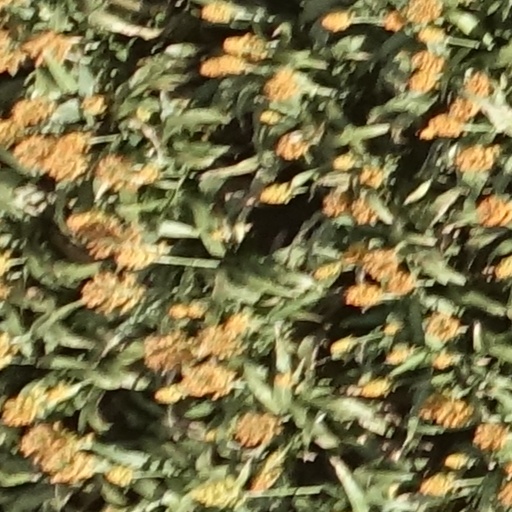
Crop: sorghum